Legs (film)

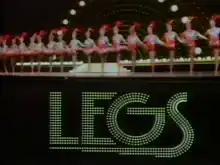

Legs is a 1983 American made-for-television musical drama film starring Shanna Reed, Deborah Geffner, Lawrence Leritz, David Marshall Grant, Maureen Teefy, and Gwen Verdon. It was directed by Jerrold Freedman and written by Freedman and Brian Garfield. The film was retitled "Rockettes" for its UK video release.